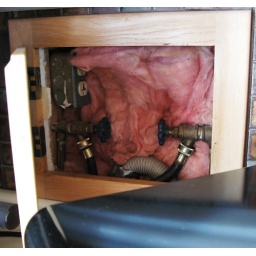
Access panel in the kitchen for the water / electric (for the washer hookup).